Grahame McConechy

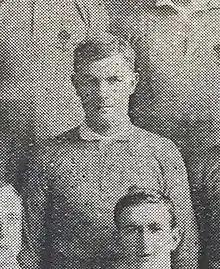
McConechy in 1904

Grahame Leviston McConechy (6 June 1880 – 27 July 1942) was an Australian rules footballer who played in the Victorian Football League for Collingwood Football Club.